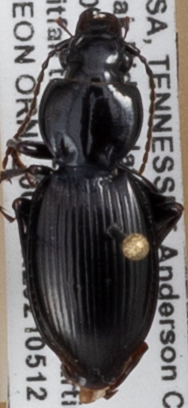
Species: Cyclotrachelus fucatus
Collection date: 2021-05-12
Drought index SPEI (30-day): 0.54
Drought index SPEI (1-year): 0.128
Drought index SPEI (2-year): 2.09